Bridge of Clouds

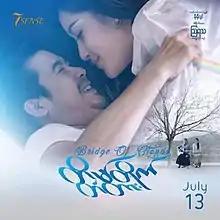

Bridge of Clouds is a 2018 Burmese drama film directed by Aw Ra Tha starring Nay Toe, Khin Wint Wah, Htun Htun, and Vietnamese actress Nguyen Tran Huyen My. The film was produced by 7th Sense Film Production.